Hawaii Pacific University

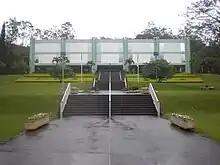
Former Hawaii Loa College main building

In summer 2024, HPU closed the Hawaii Loa campus, commonly referred to as HLC. The former campus is located eight miles away from the downtown campus, near Castle Junction in Kāneohe, on the windward side of the Koolau Range. HLC was originally built by Hawaii Loa College, a liberal arts school that was merged into Hawaii Pacific University in 1992. This campus housed the natural sciences, nursing, public health, and social work programs. The name "Hawaii Loa" refers to the Polynesian navigator, Hawaiiloa, who is credited in folklore with the discovery of the islands. In 2017, HPU sold the property to Castle Medical Center, but continued to lease the space until 2024.